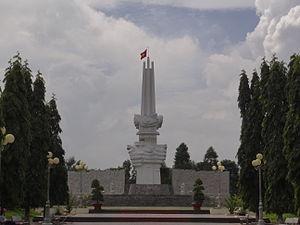
Châu Đức est un district de la province de Bà Rịa-Vũng Tàu au sud-est du Viêt Nam.